Hohenems family

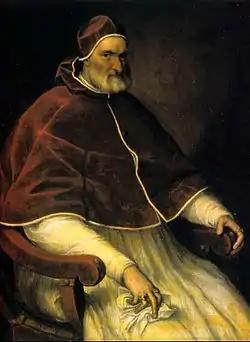
Pope Pius IV

The Lords of Ems were, alongside the Counts of Montfort, the most important noble family in Vorarlberg. The family can be traced back to the year 1170. In 1160, a Hainricus de Amedes (Amides, Ems) is mentioned as a witness in a document. The brothers "Rudolfus et Goswinus de Amides" appear after 1170 as ministeriales of the Hohenstaufen Frederick of Swabia. First Welf, then Hohenstaufen ministeriales, they controlled the Rhine Valley from Vaduz to Lake Constance.